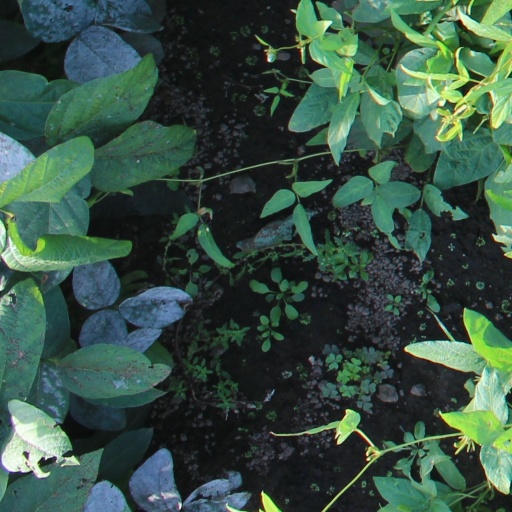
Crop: soybean